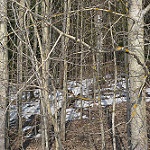
Scene: Outdoor